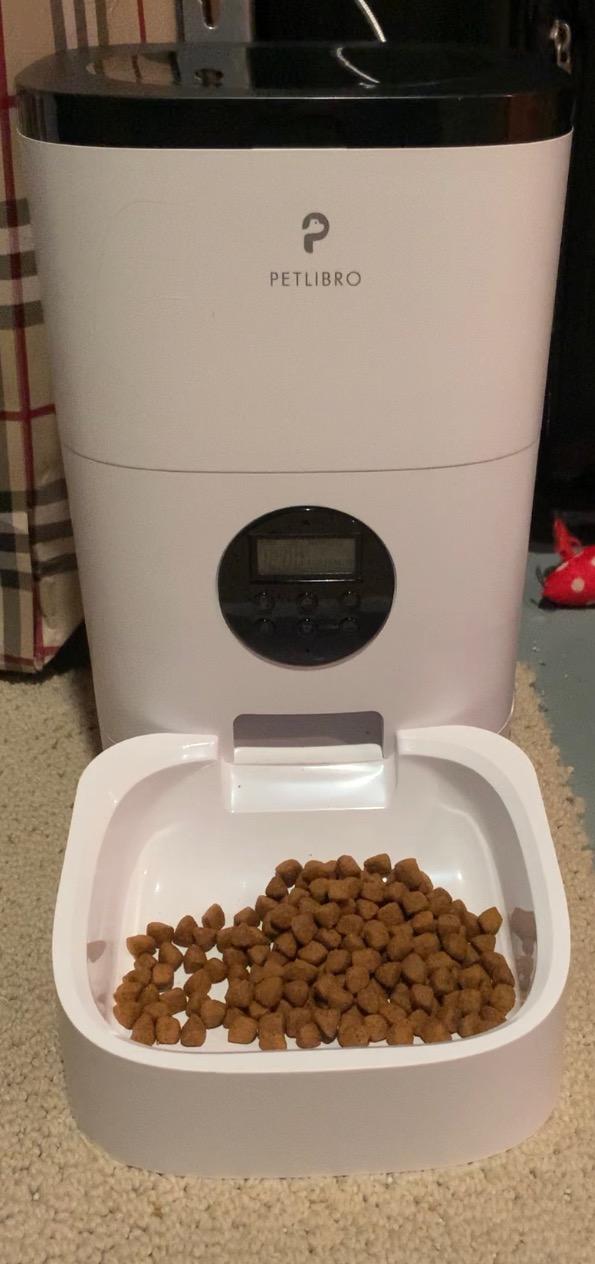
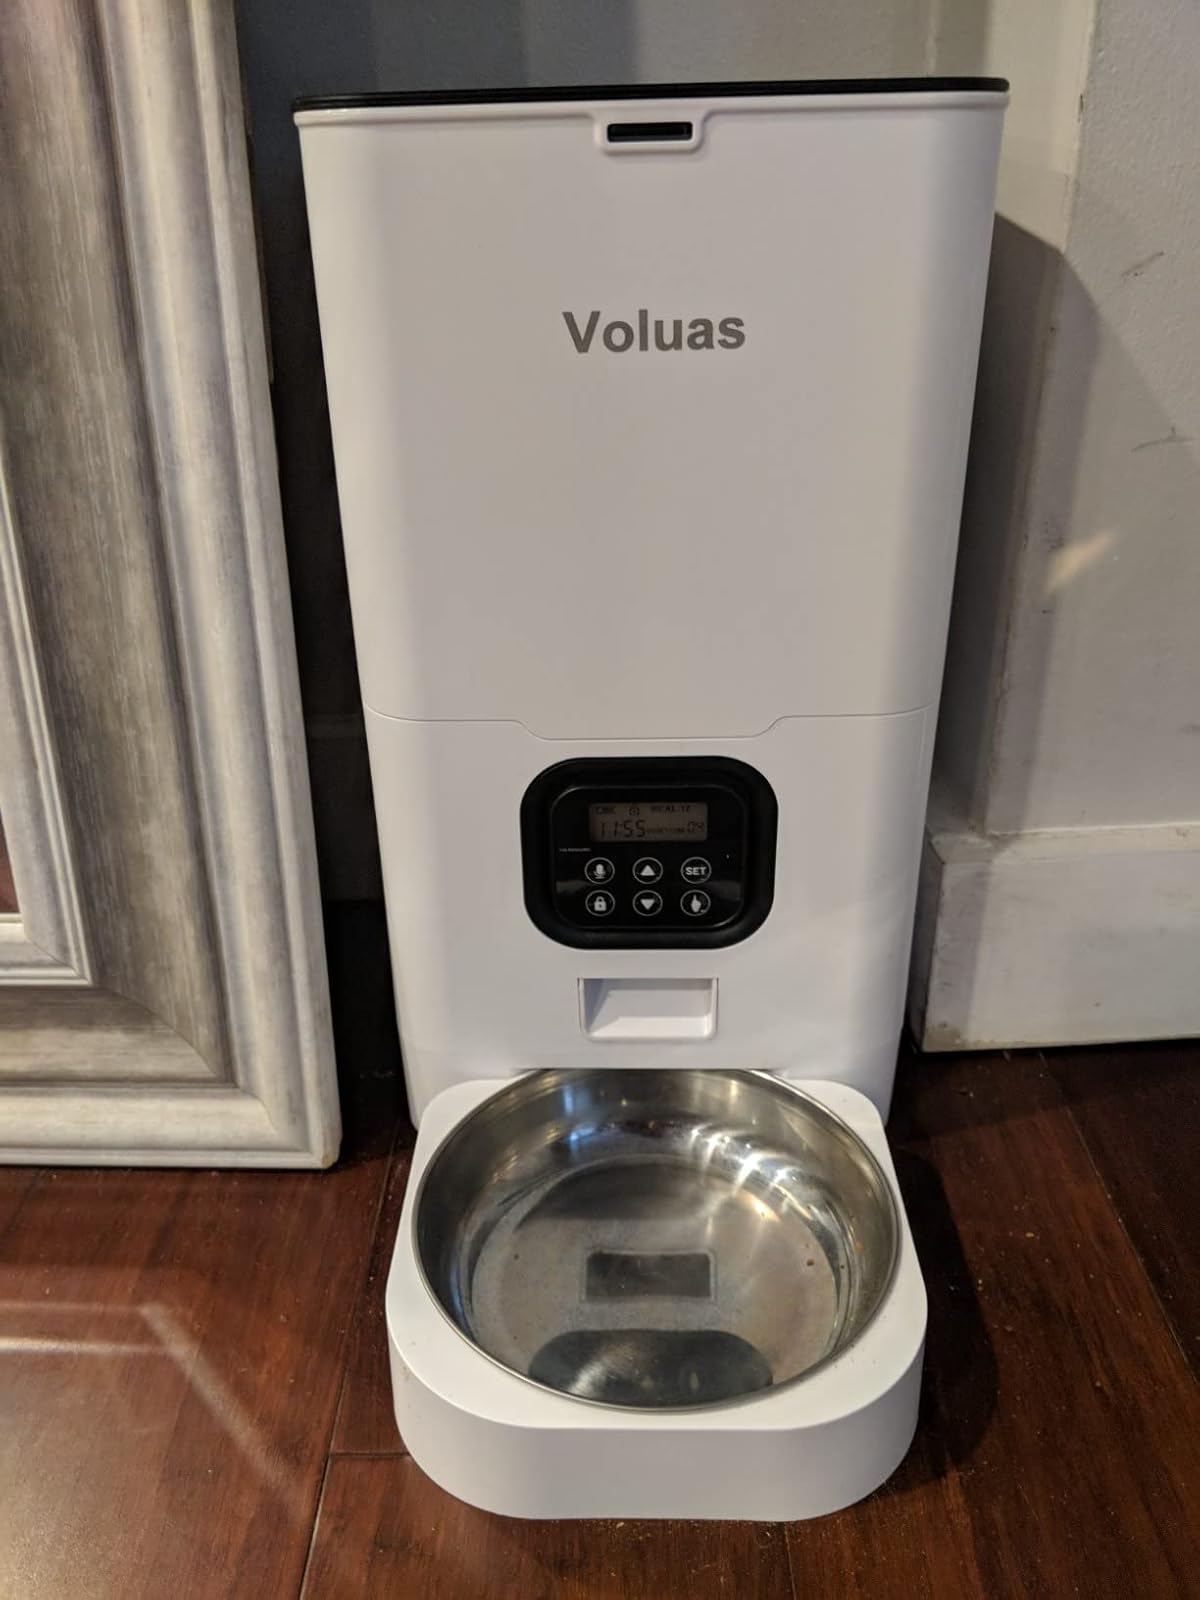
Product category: items_feeder
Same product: no